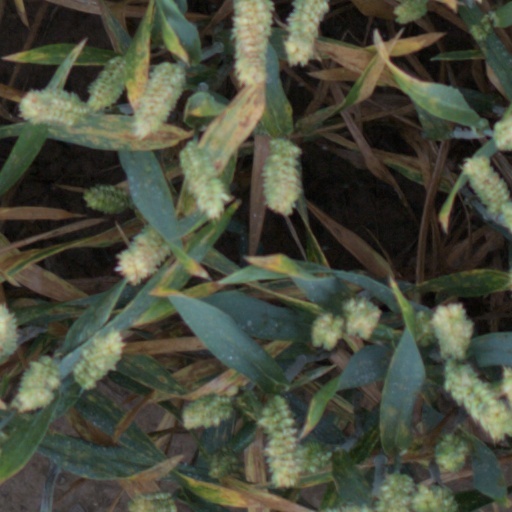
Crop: wheat